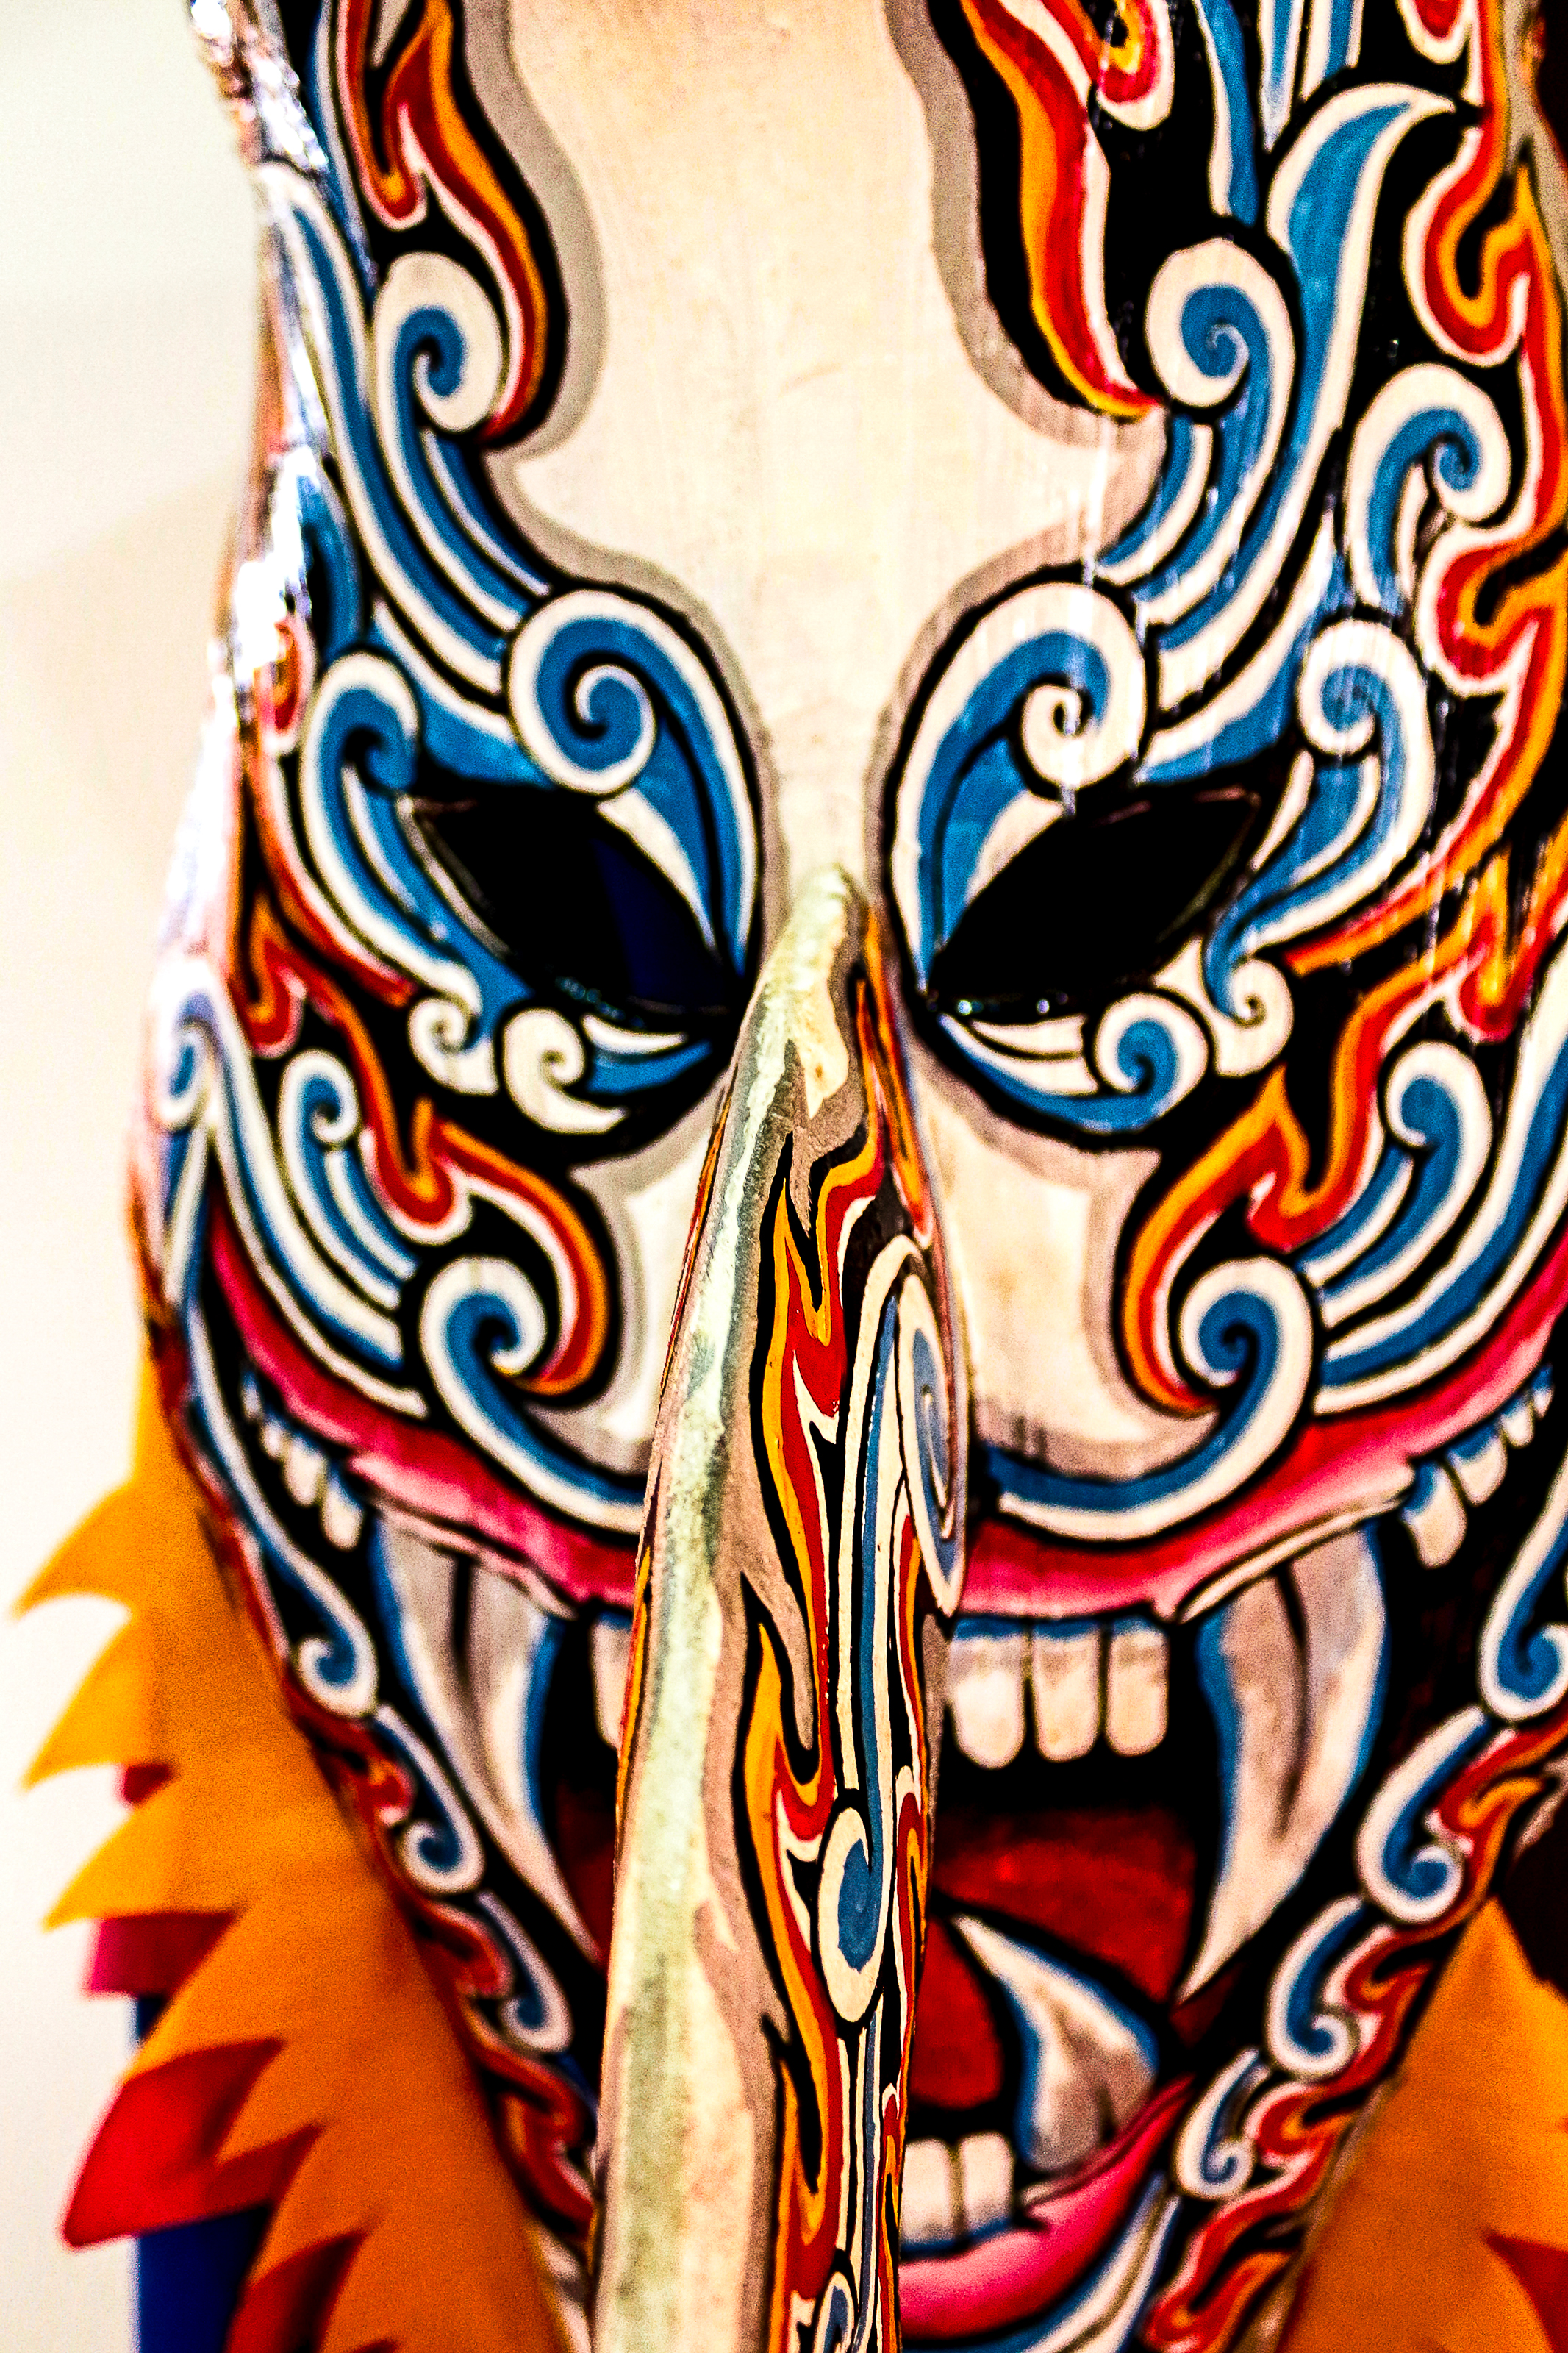
festival, mask, culture, thailand, asia, monster, thai, costume, art, ghost, ancient, colorful, asian, people, traditional, halloween, tradition, fashion, beauty, dress, phi, cloth, khon, clothing, performance, cultural, dance, performing, background, travel, masque, modern art, costume design, illustration